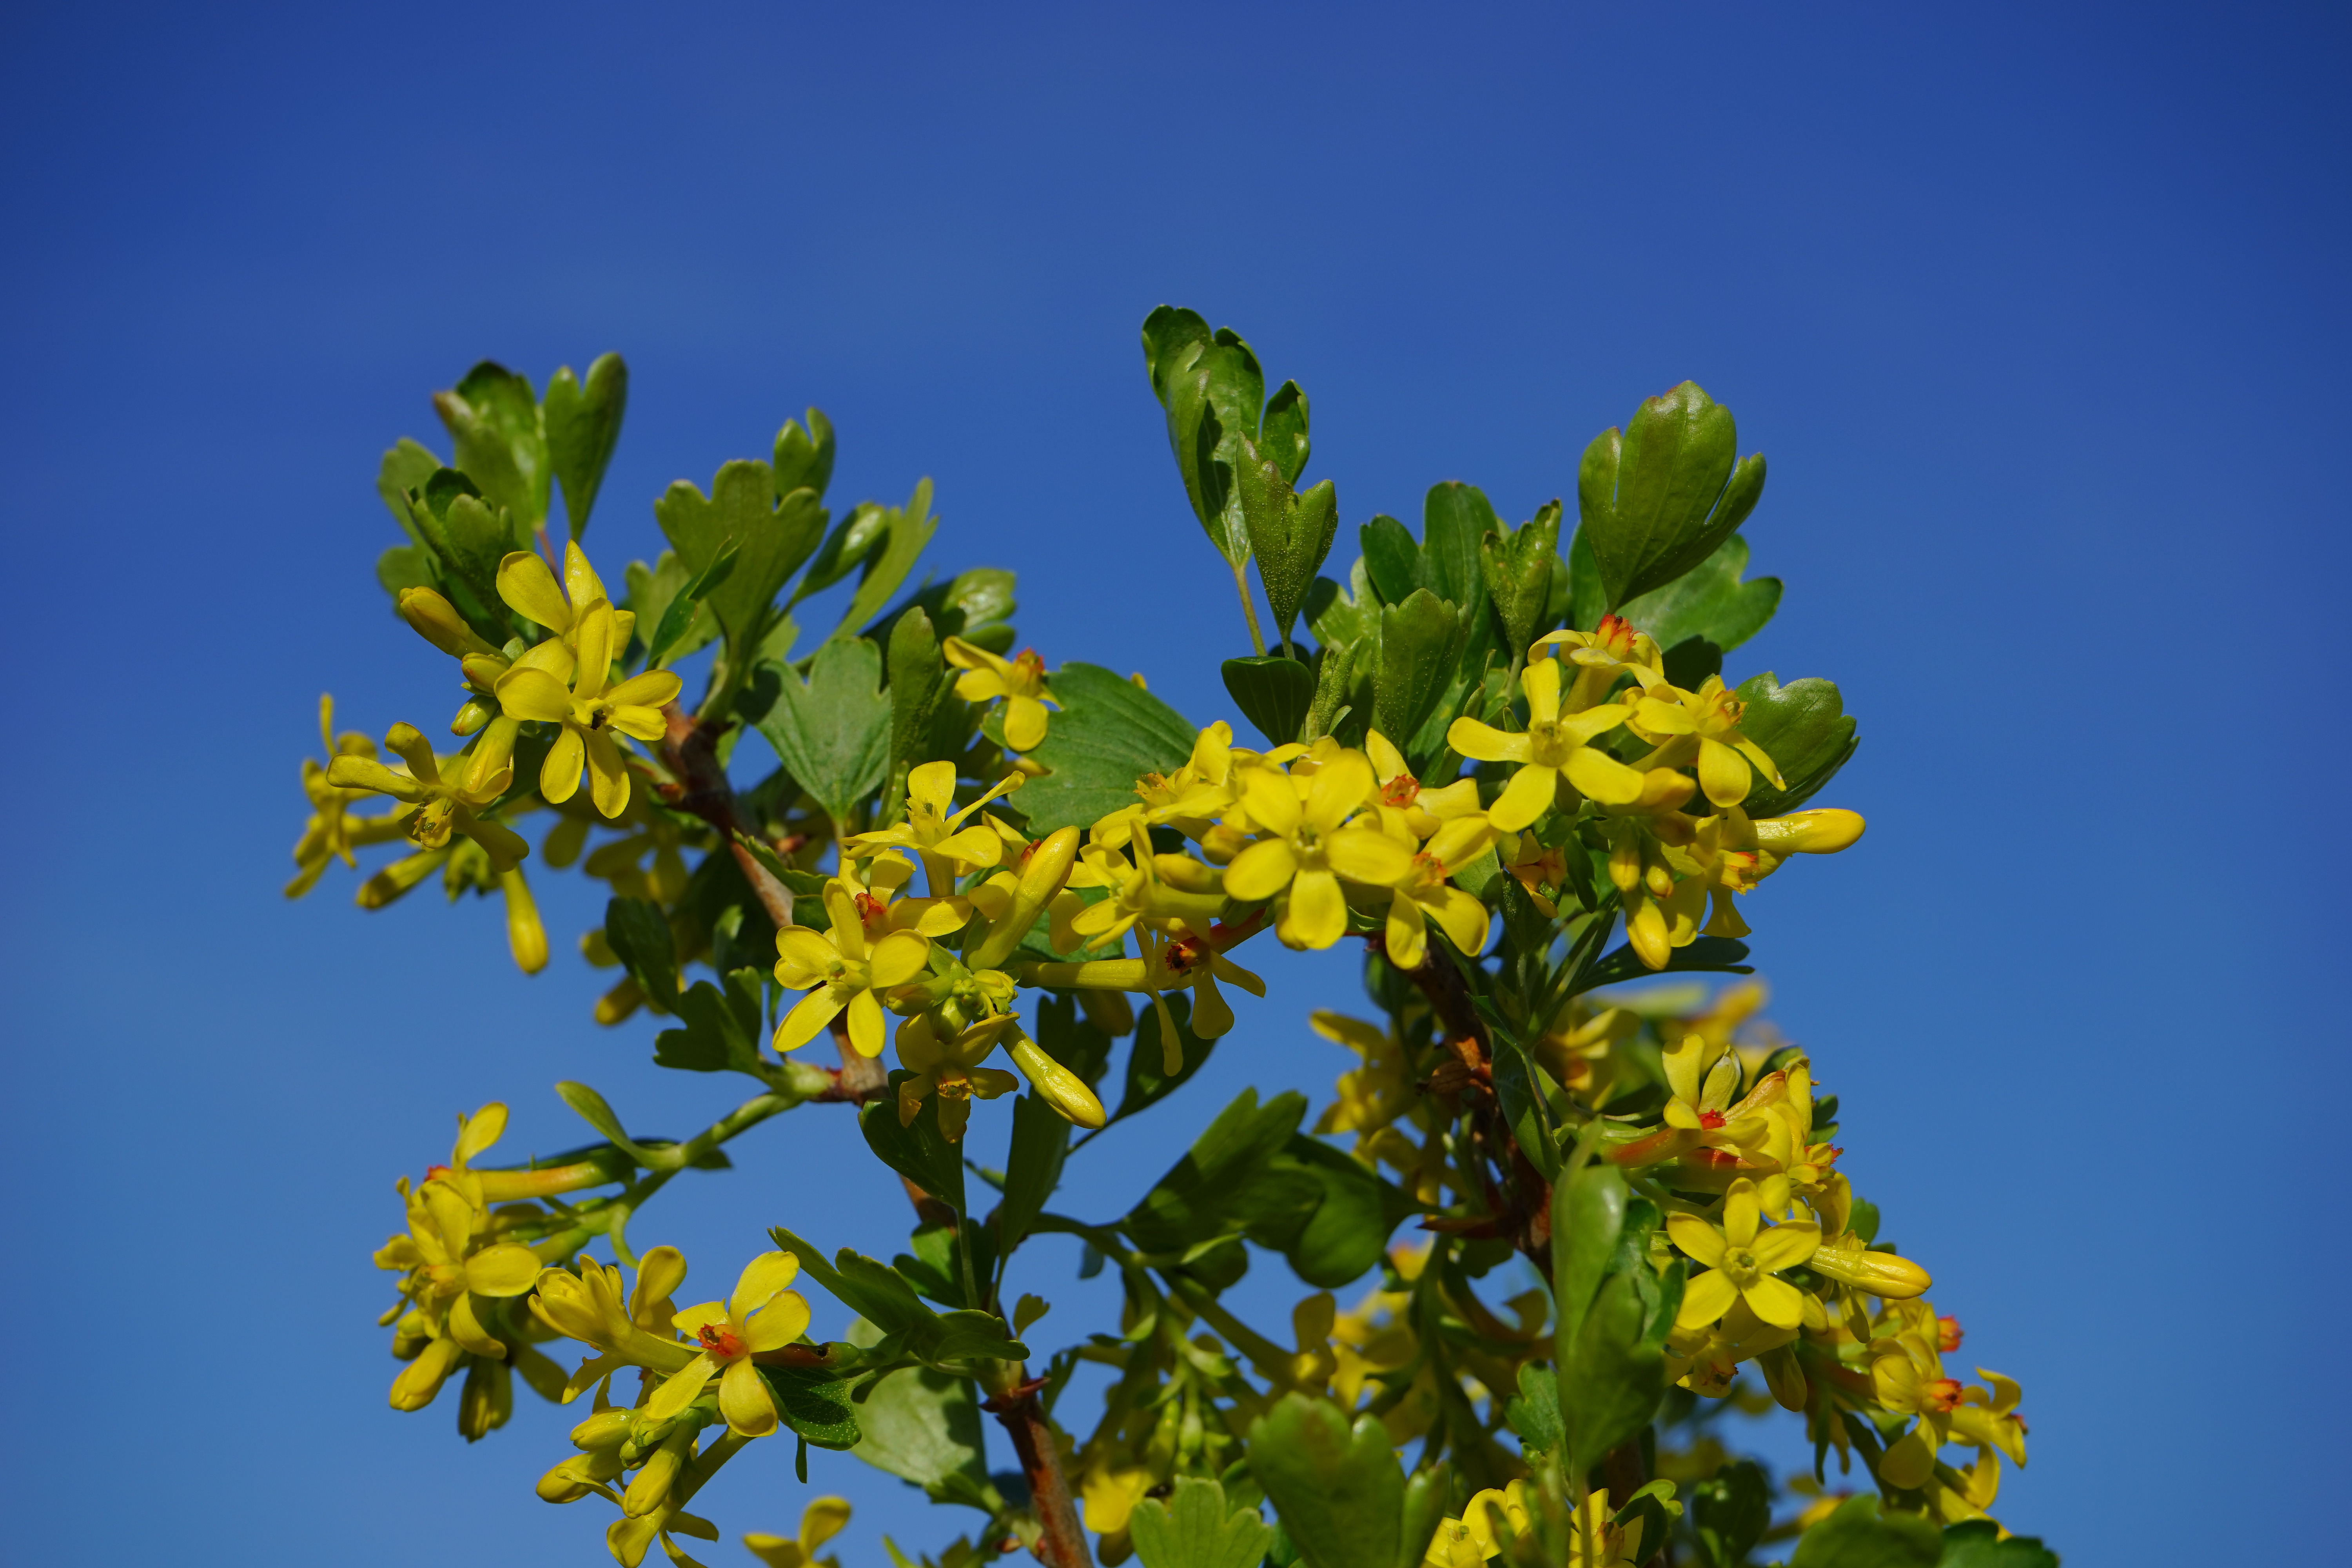
tree, nature, branch, blossom, plant, sky, sunlight, leaf, flower, bush, green, produce, botany, yellow, flora, wildflower, flowers, shrub, macro photography, flowering plant, maidenhair tree, currant, gooseberry greenhouse, ribes, woody plant, land plant, ribes aureum, grossulariaceae